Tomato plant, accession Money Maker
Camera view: tilt-top (135 deg); turntable rotation: 270 degrees
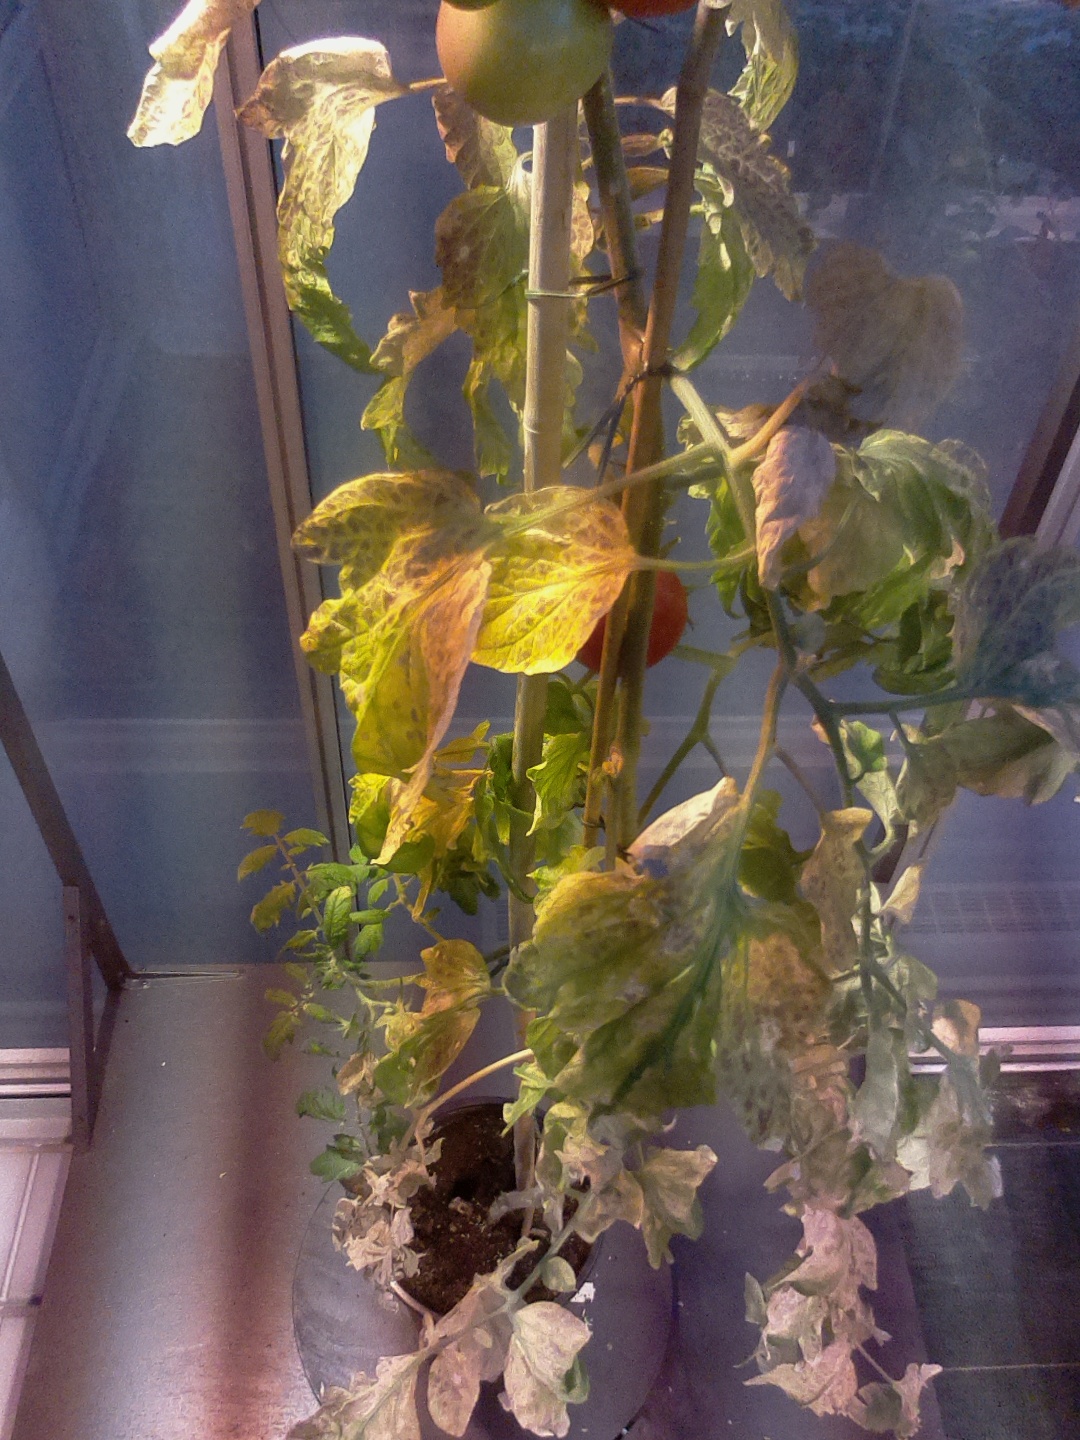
BBCH growth stage 85: 50%-60% of fruits show typical fully ripe color